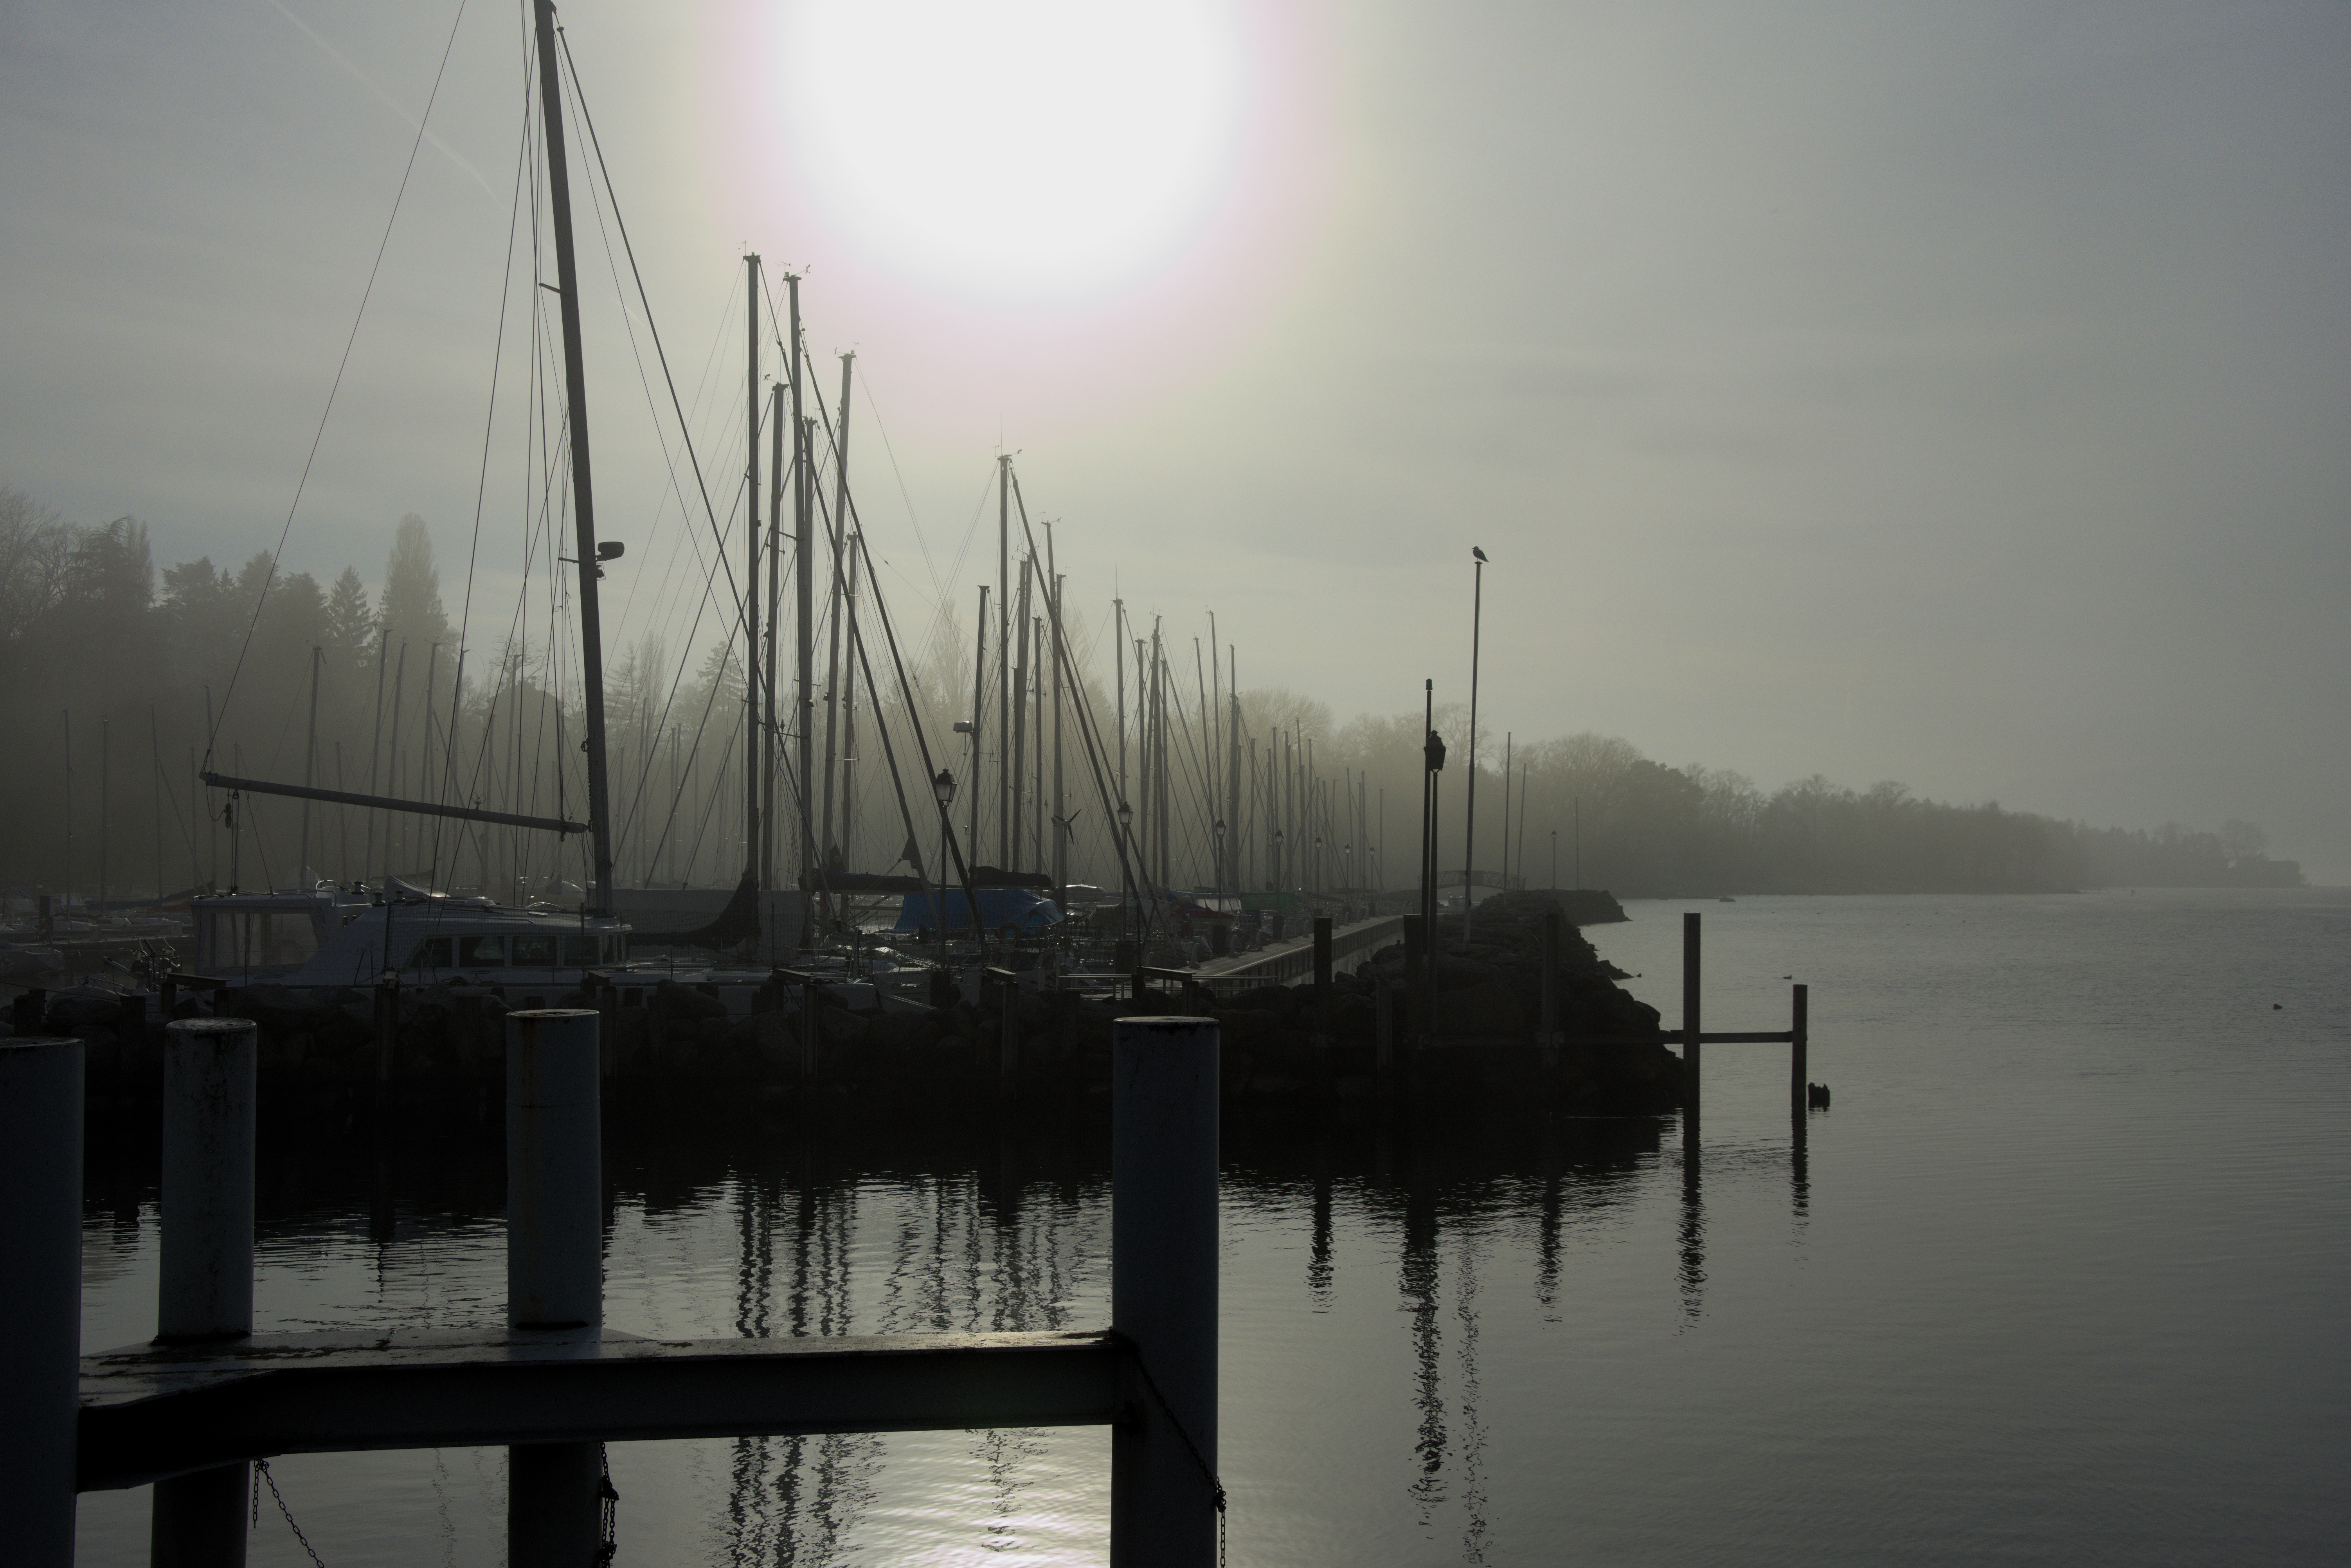
sea, water, dock, fog, sunrise, mist, boat, morning, shore, lake, dawn, pier, dusk, evening, reflection, vehicle, sailing, weather, haze, port, boating, switzerland, sailing boat, lake geneva, atmospheric phenomenon